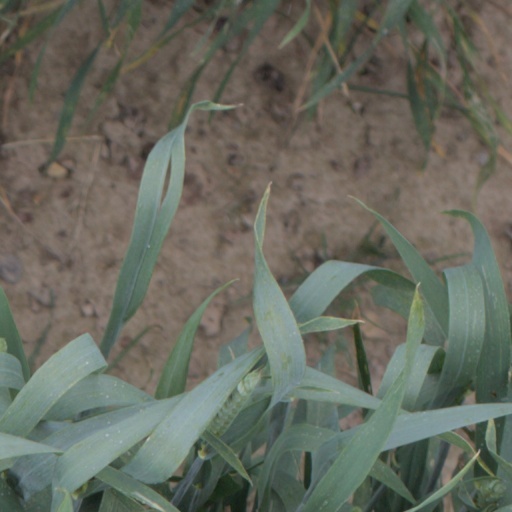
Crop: wheat